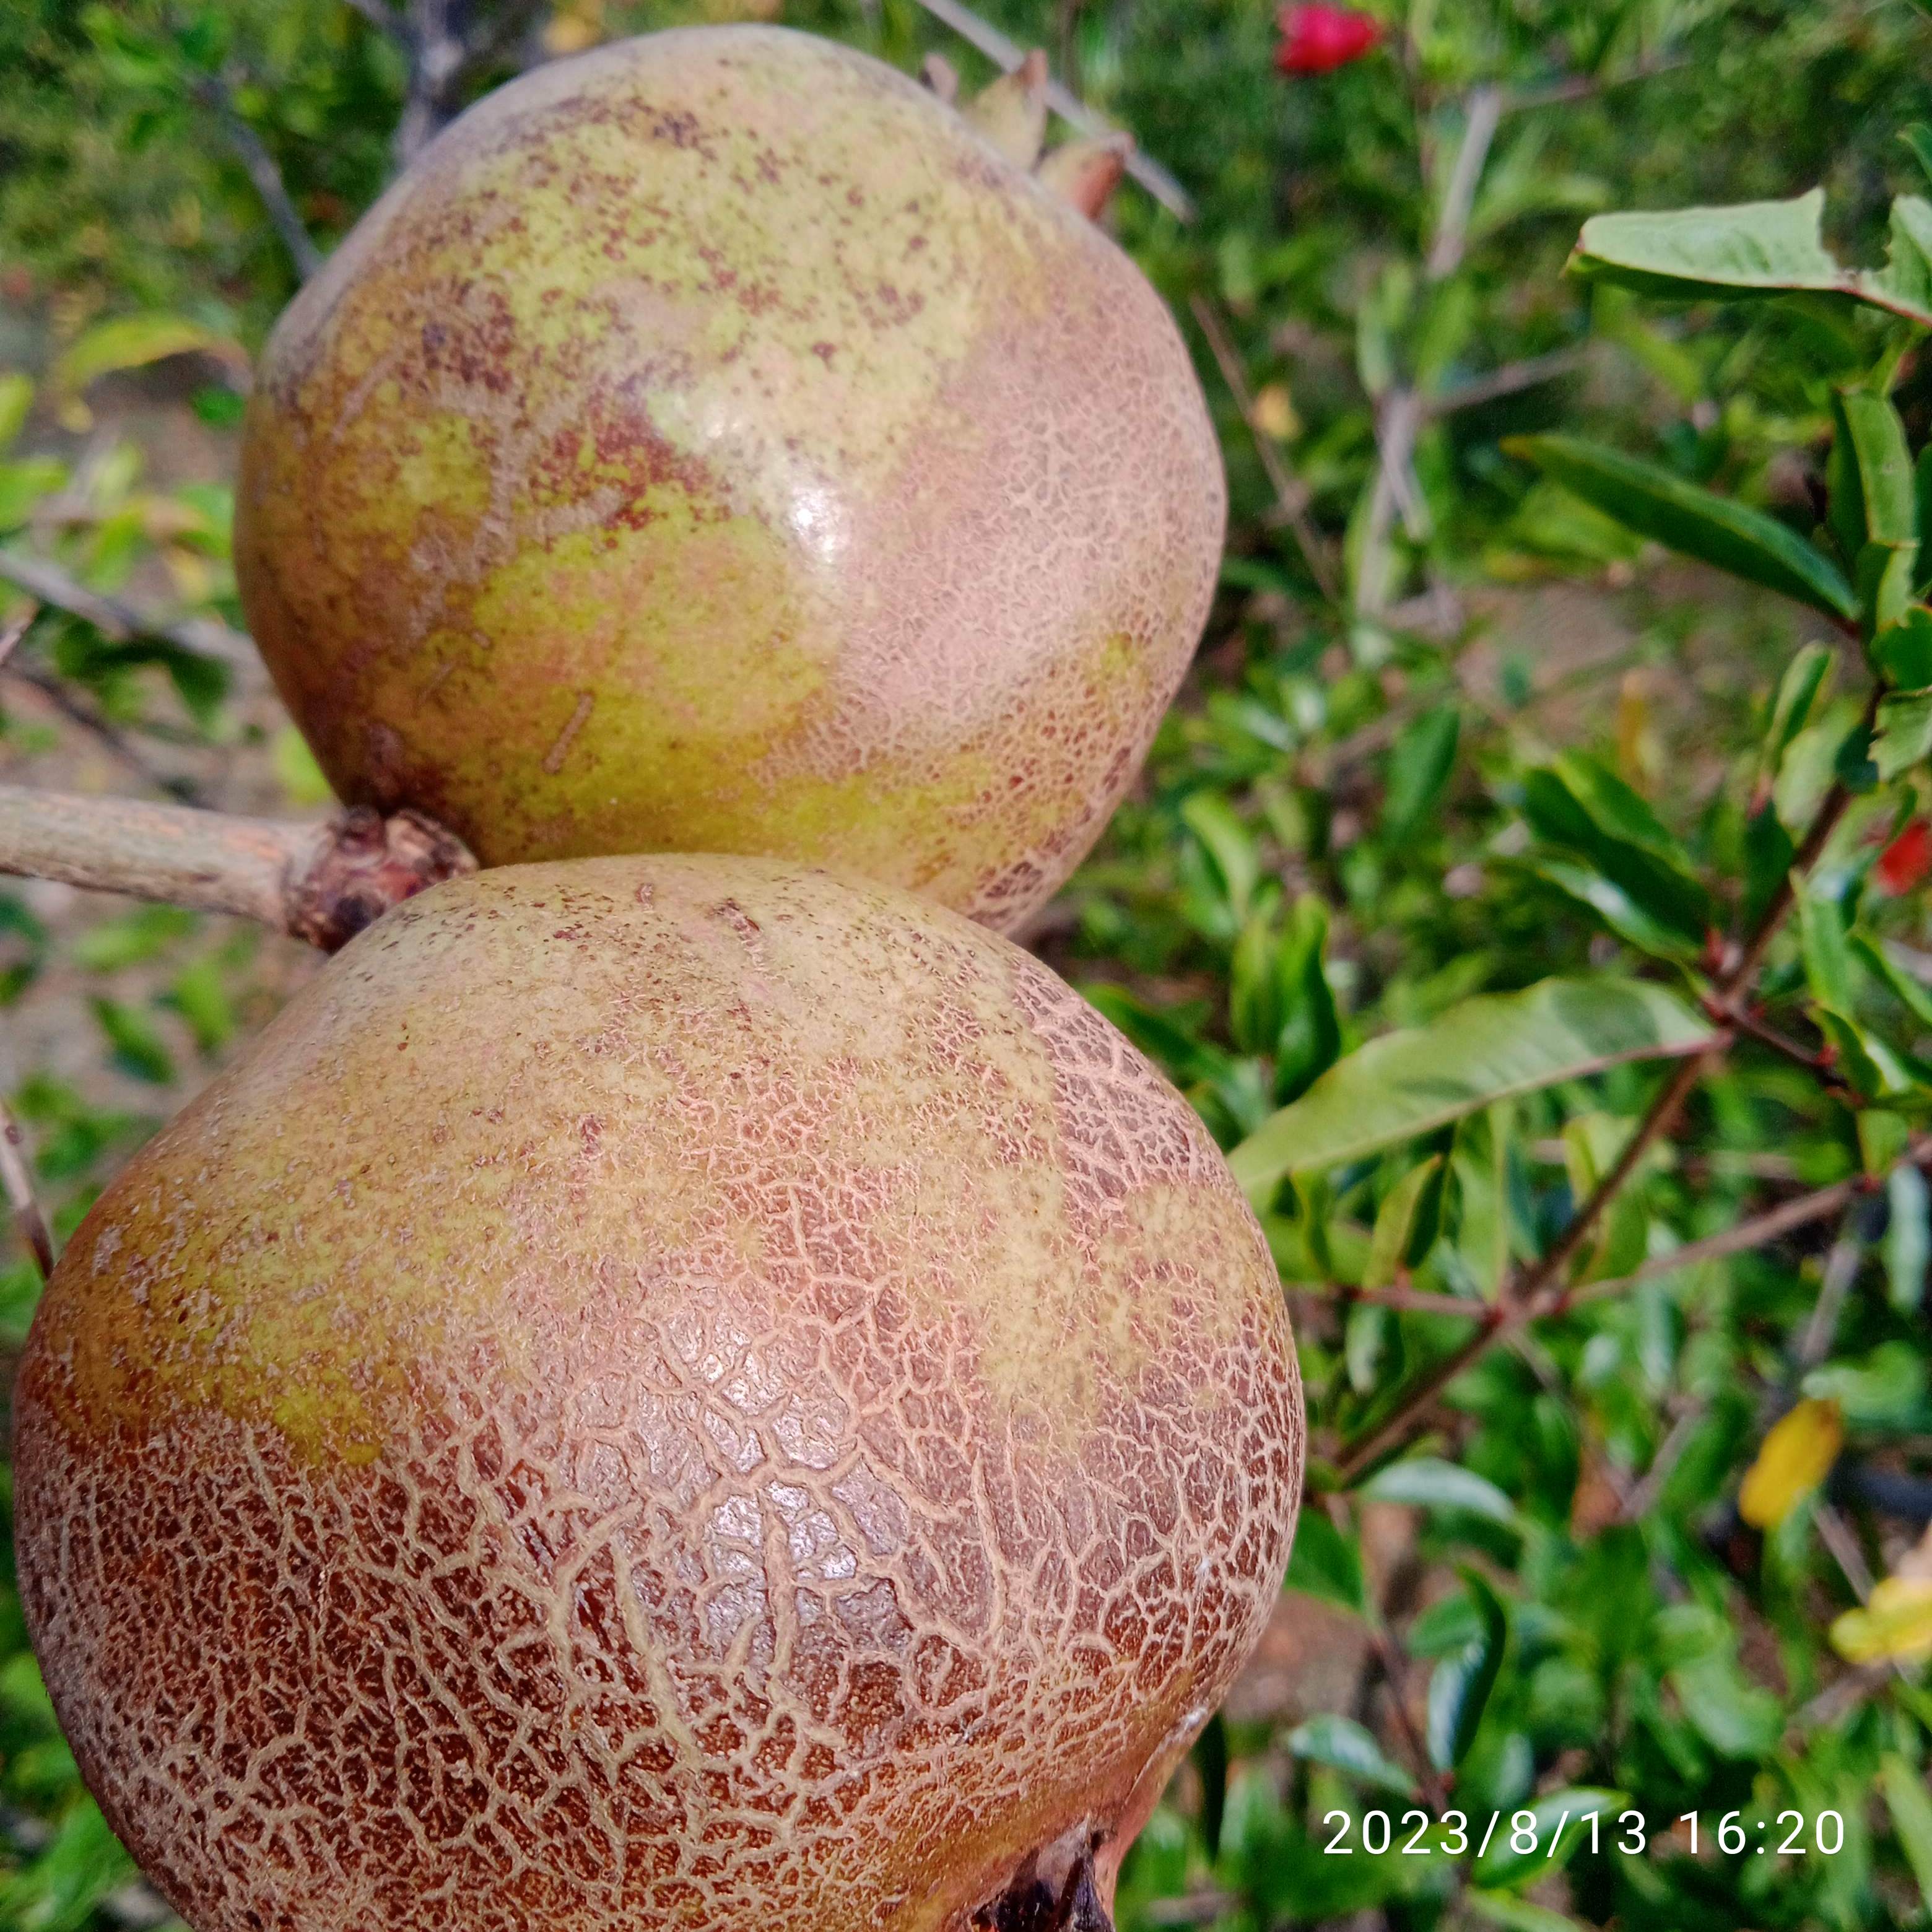
Label: Cercospora